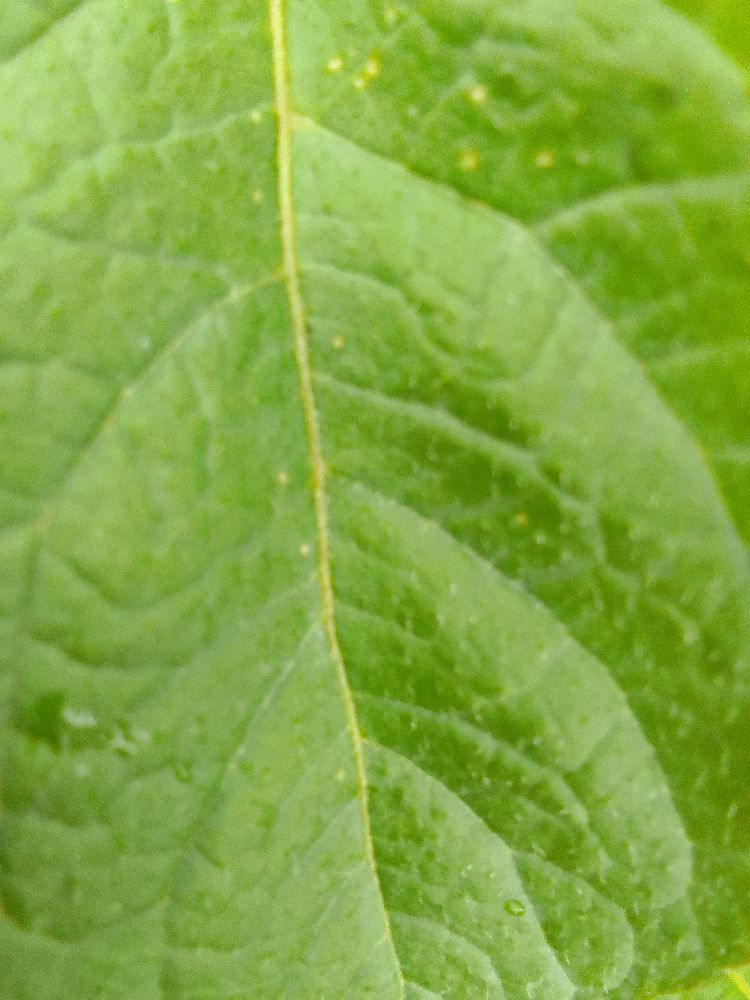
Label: Healthy